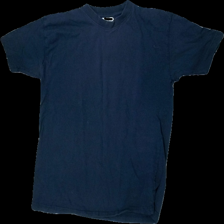
View: front
Type: T-shirt
Category: Ladies
Brand: Not in the list
Brand text on label: chaloc
Colors: Blue
Material: 100% bomull
Cut: C-collar
Size: S
Season: All
Stains: Minor
Holes: Major
Damage: stort hål
Damage location: top right
Damage 2: blekt tyg
Damage 2 location: middle center
Damage 3: blekt tyg
Damage 3 location: middle center
Price range: <50
Recommended usage: Recycle
Description: blå t-shirt